Ayame-Kōen Station

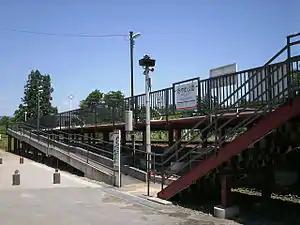
Ayame-Kōen Station

is a railway station in Nagai, Yamagata, Japan, operated by the Yamagata Railway.